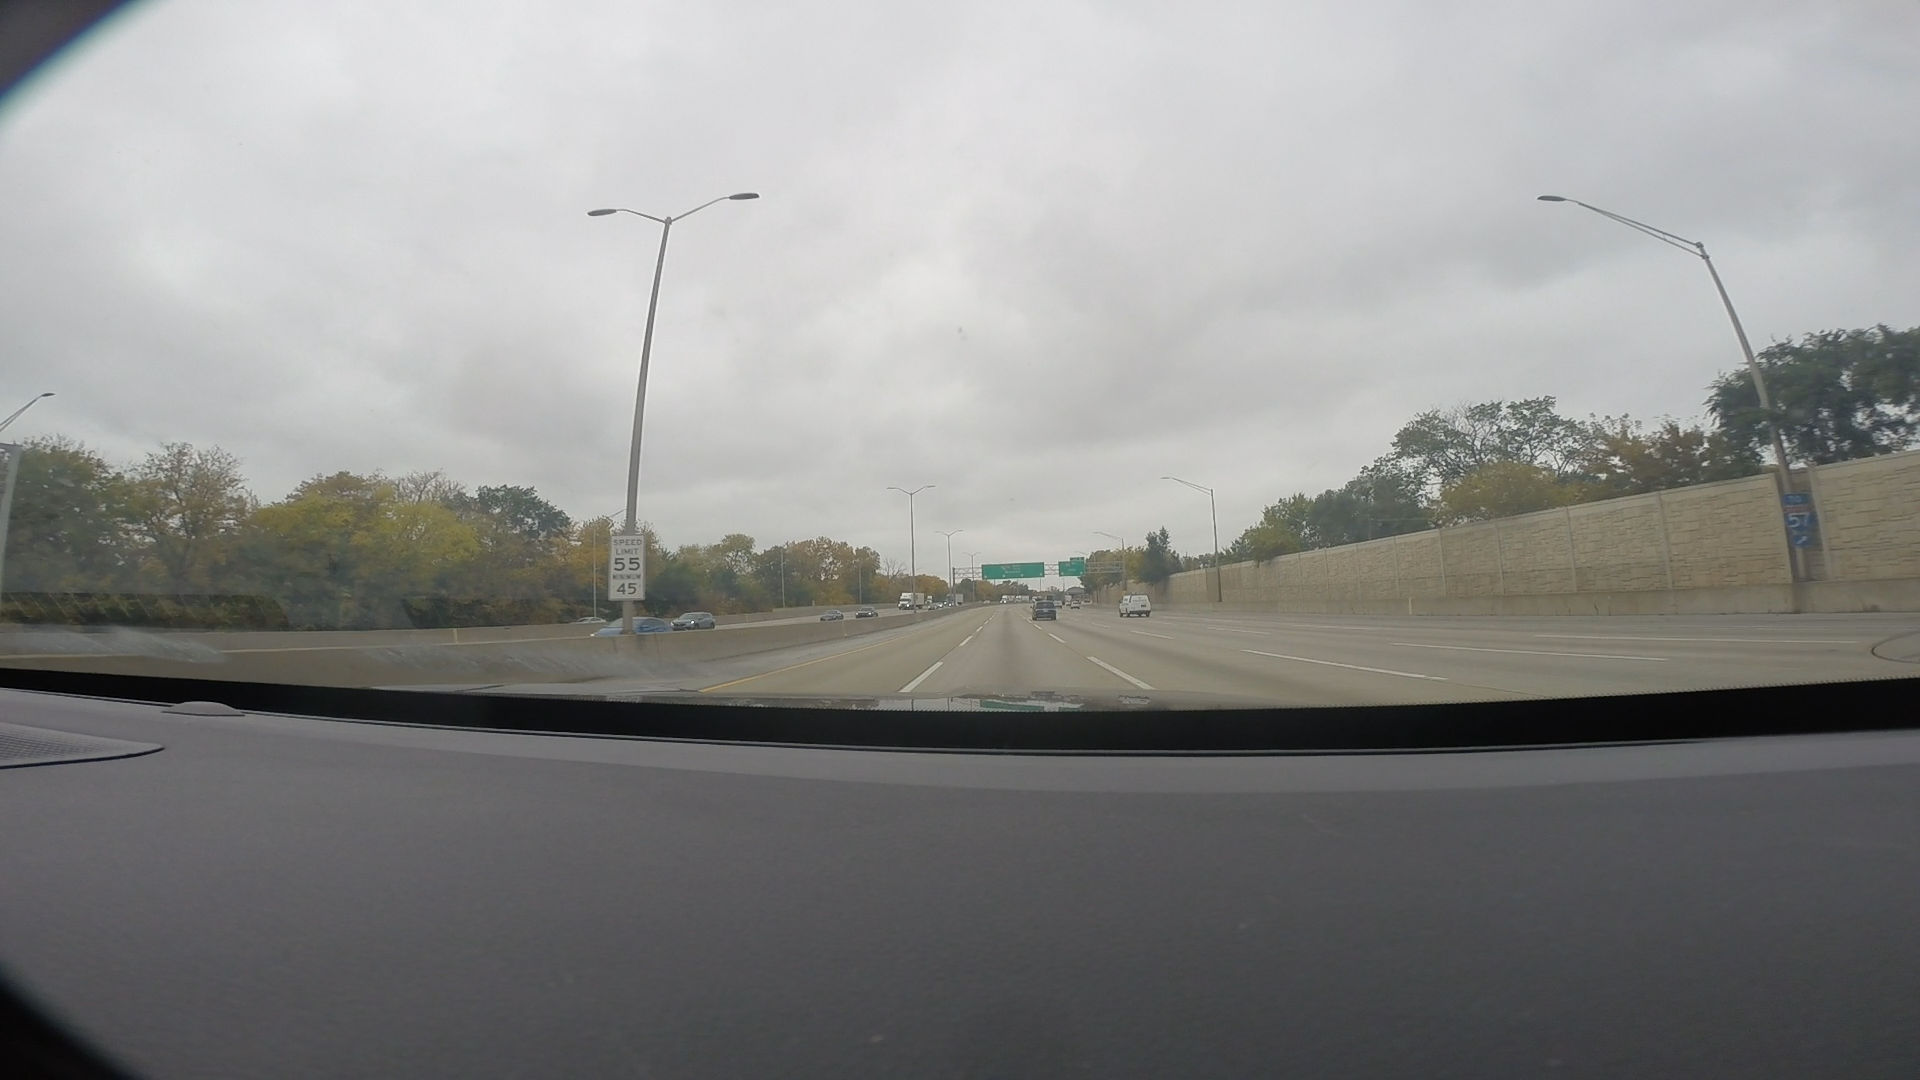
Speed limit sign label: mph55